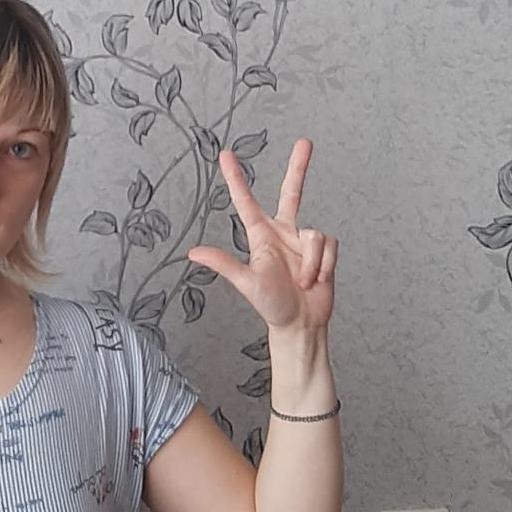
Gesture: three2